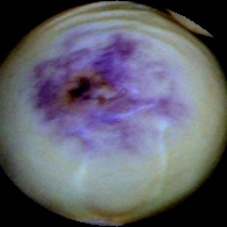
Label: Spotted